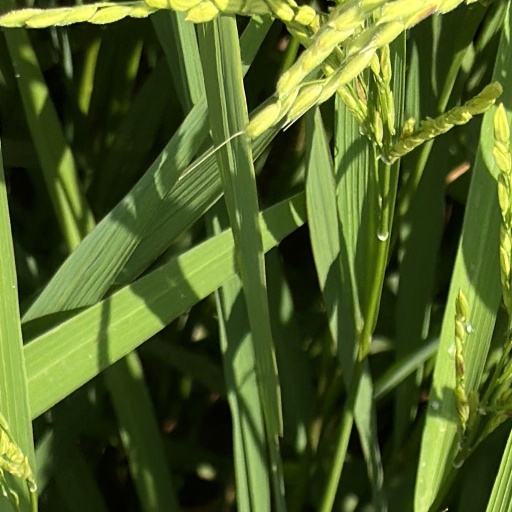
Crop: rice